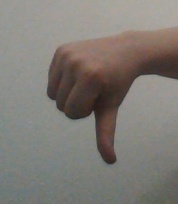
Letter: waw